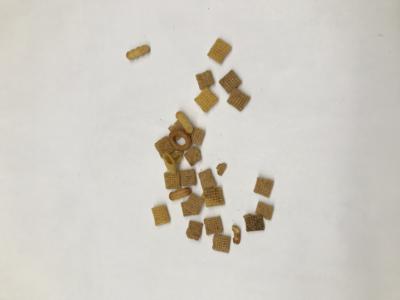
Label: generalcompost